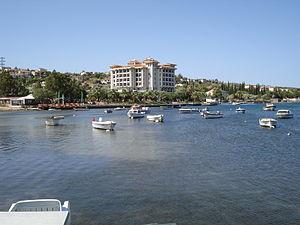
La Riviera turque est une région géographique le long de la côte méditerranéenne de la Turquie dans les provinces d'Antalya, de Muğla, d'Aydın, le sud de la province d'Izmir et la partie occidentale de la province de Mersin. La combinaison d'un climat favorable, d'une mer chaude propice à l'héliotropisme, d'une côte s'étendant sur un millier de kilomètres sur les bords de la mer Égée et de la mer Méditerranée, et d'un grand nombre de sites naturels et archéologiques, font de la Riviera turque une destination touristique internationalement reconnue.